Main Hoon Shahid Afridi

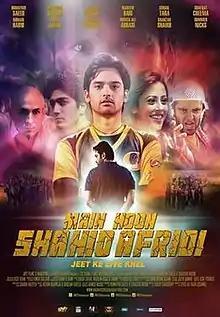
Theatrical release poster

Main Hoon Shahid Afridi, is a 2013 Pakistani sports film directed by Syed Ali Raza Usama and produced by Humayun Saeed and Shahzad Nasib. The film features Humayun Saeed, Javed Shaikh and Noman Habib in the lead roles. Nadeem Baig, Shafqat Cheema, Ismail Tara, Ainy Jaffri, Hamza Ali Abbasi and Shehzad Sheikh also play important roles in the film, whilst Shahid Afridi is also in the movie.